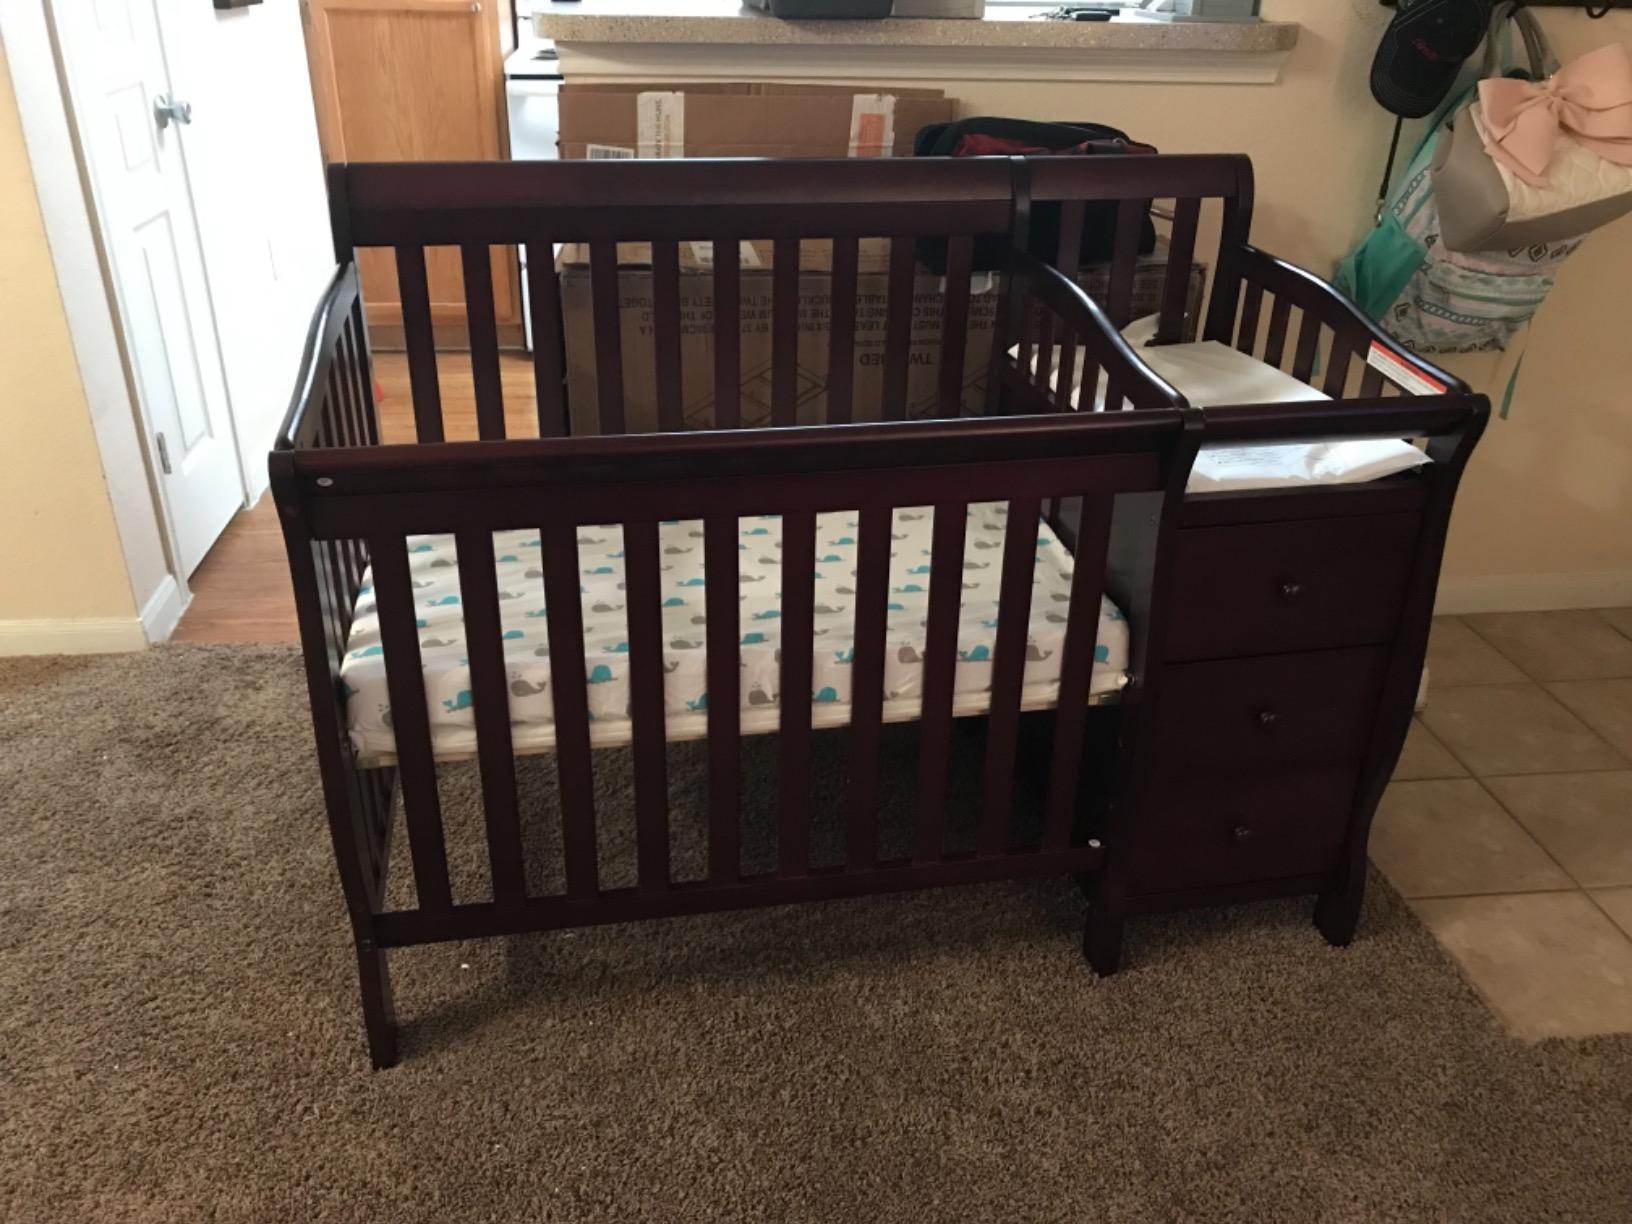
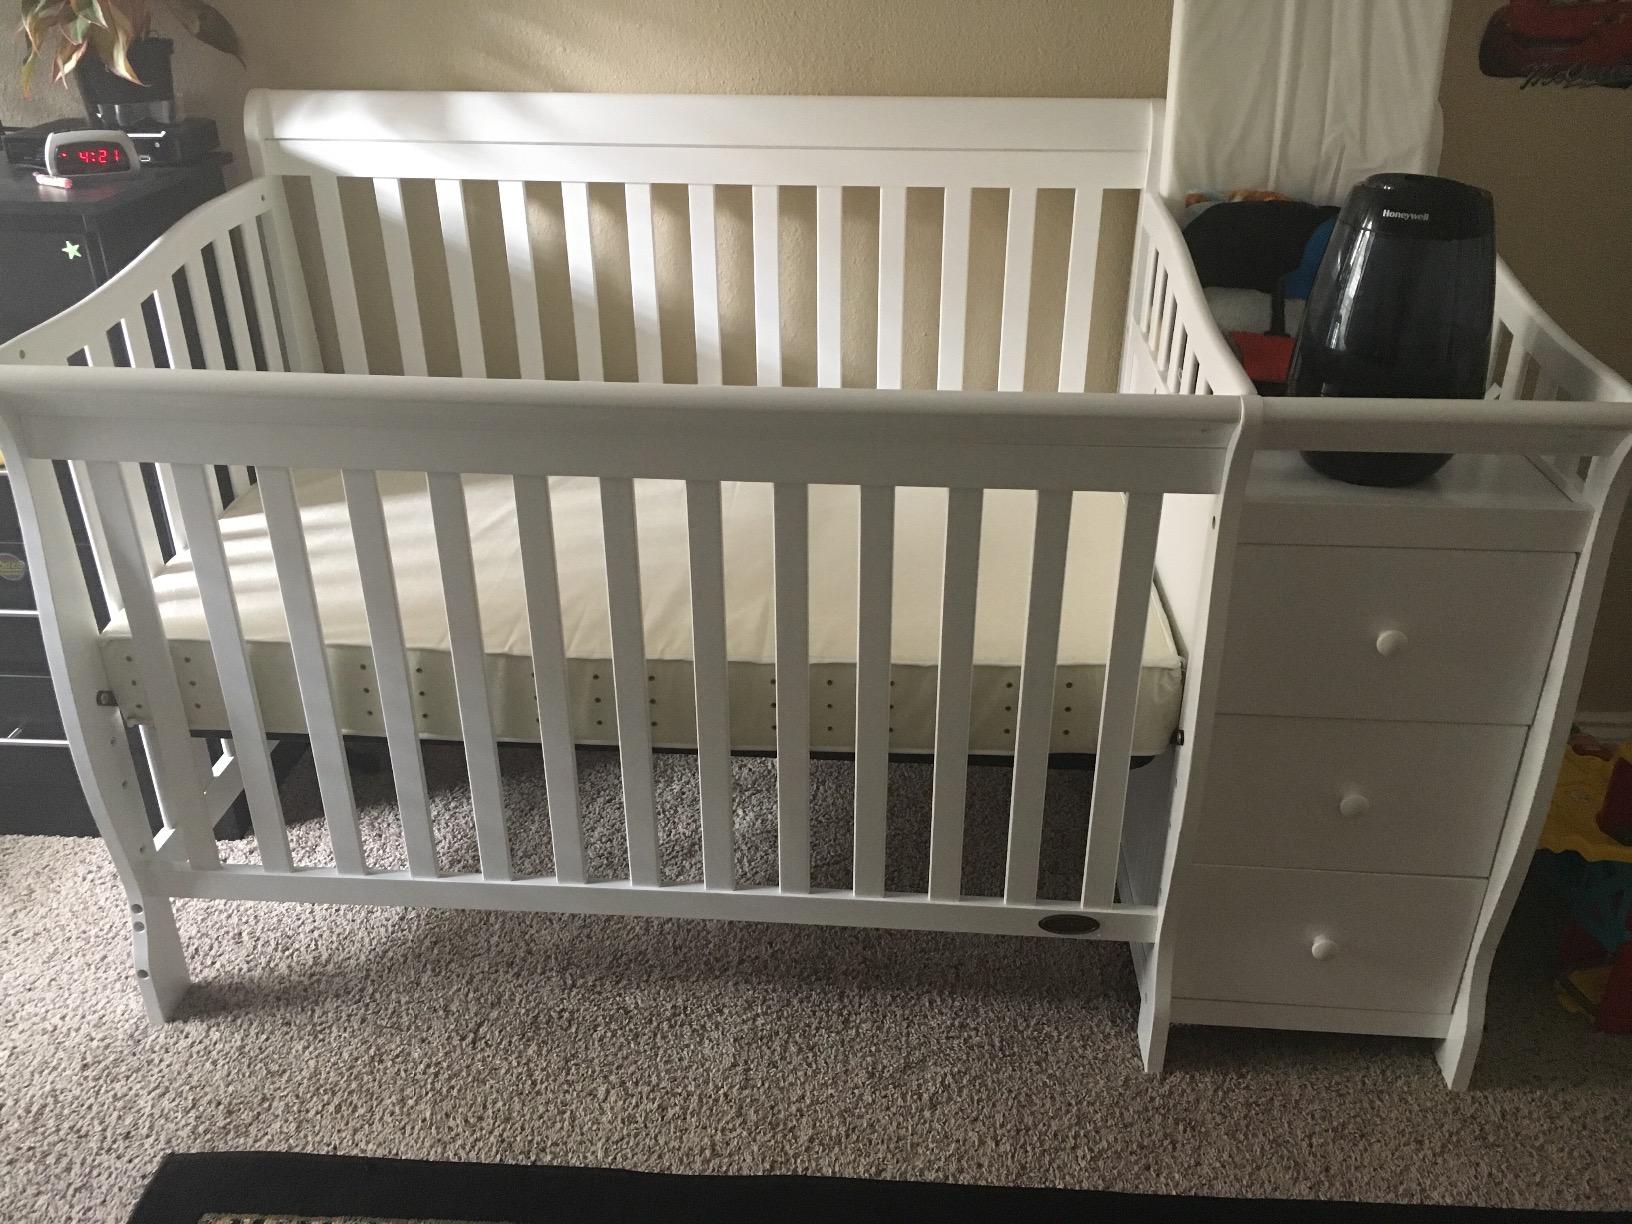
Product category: products_crib
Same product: no